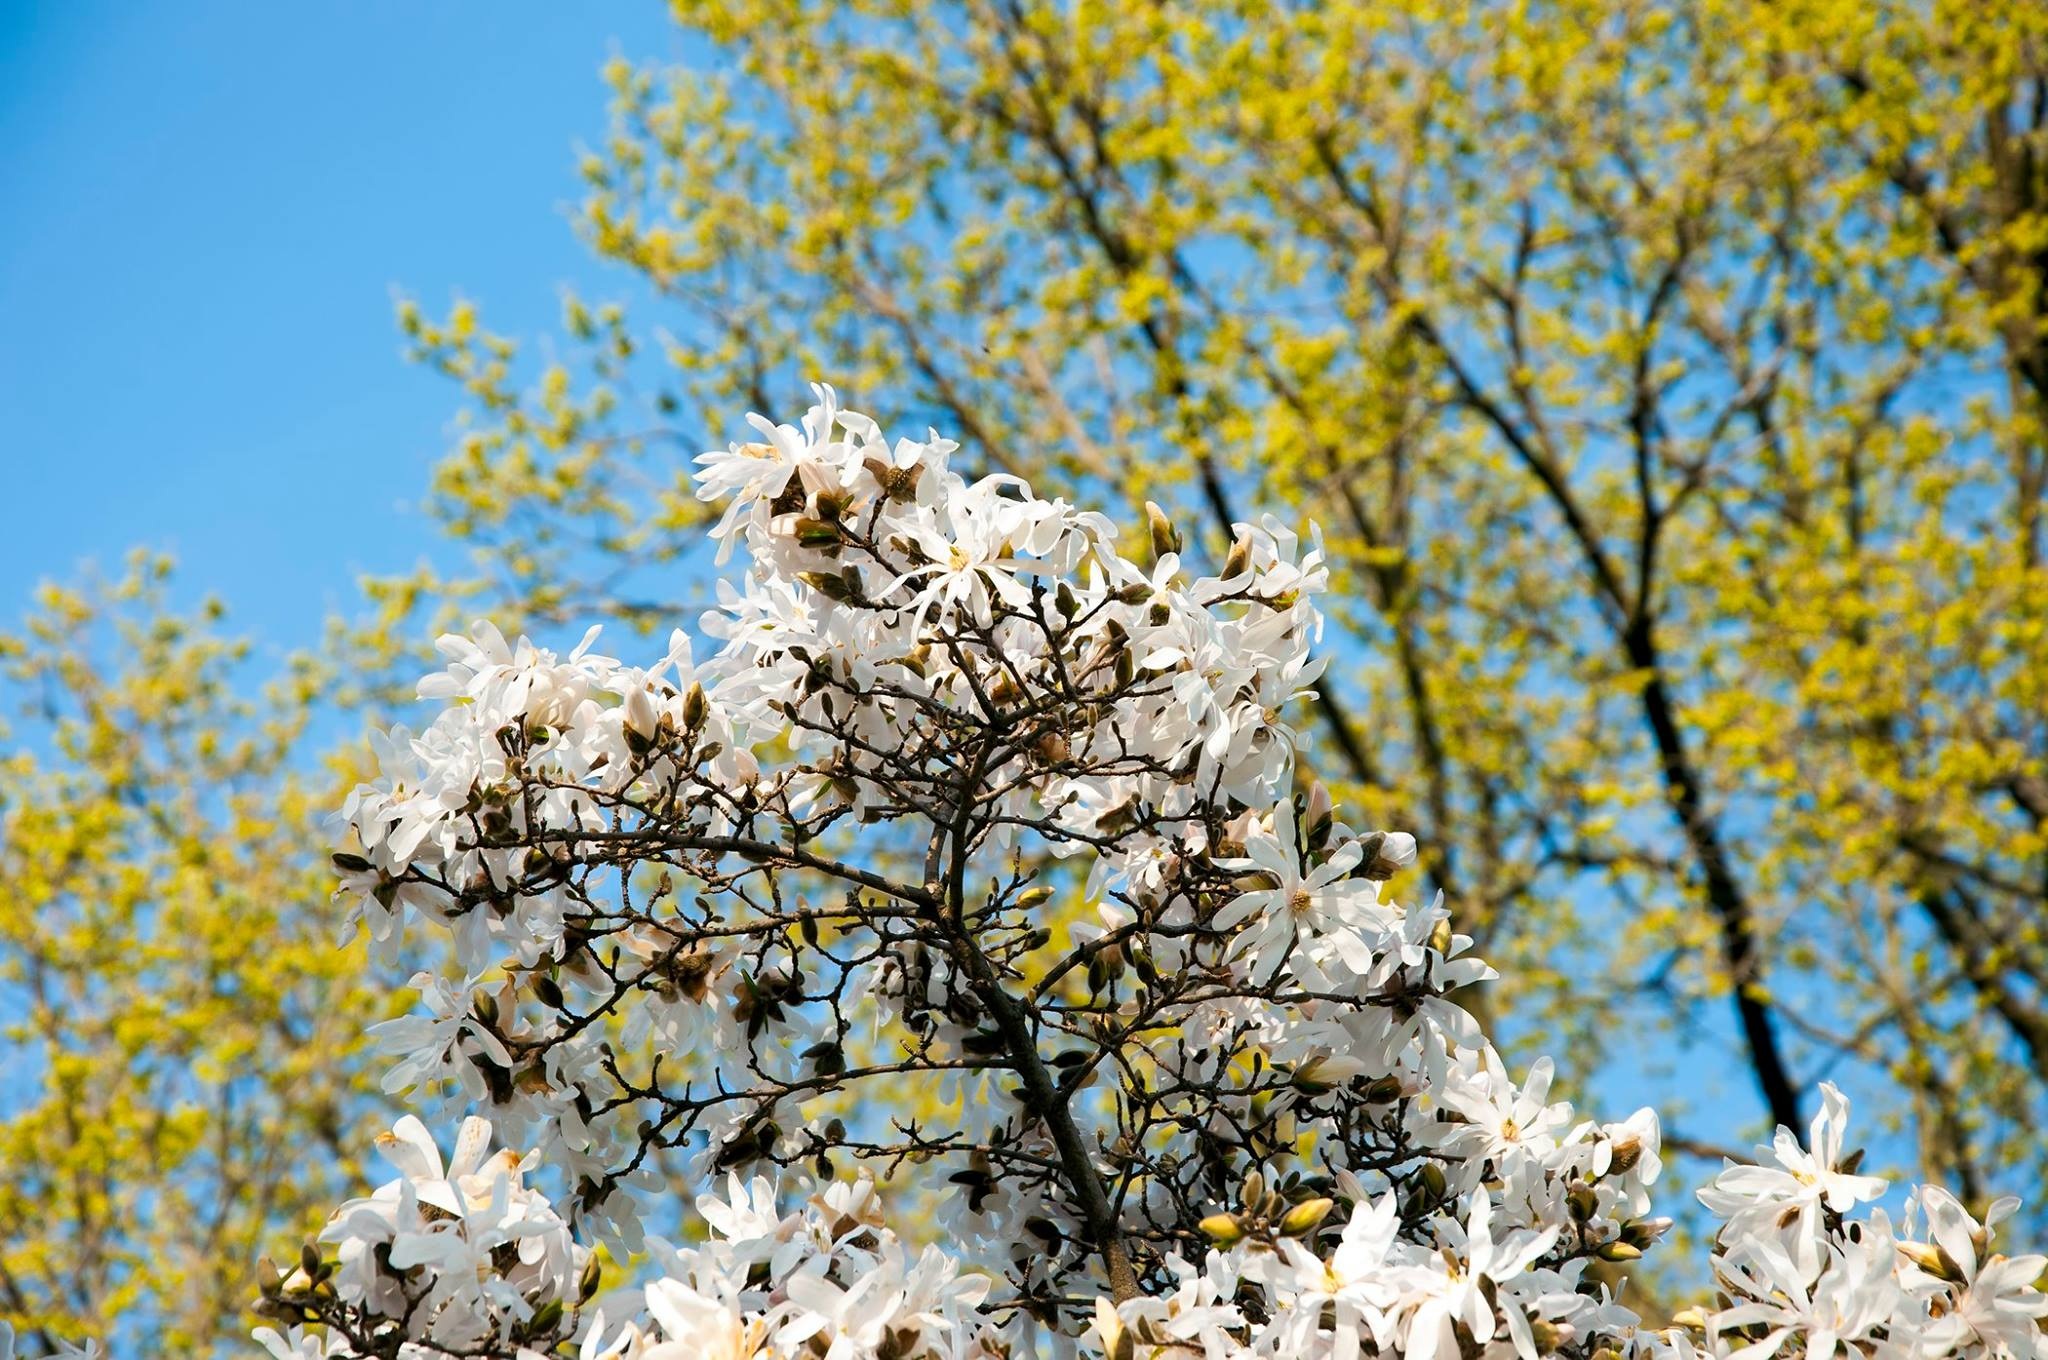
tree, nature, branch, blossom, growth, plant, sunlight, leaf, flower, bloom, food, spring, green, produce, natural, autumn, botany, garden, flora, season, white flower, flowers, cheerful, shrub, blossoms, spring flower, flowering plant, woody plant, land plant